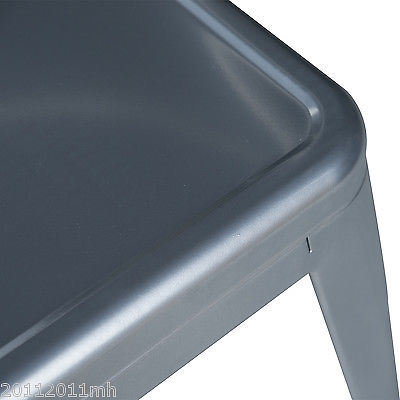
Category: chair